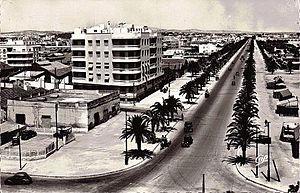
Vue de l'esplanade Gambetta de Tunis en 1930 العربية: صورة لساحة غامبيتا بتونس العاصمة في 1930
L'avenue Mohammed V est l'une des plus importantes avenues de Tunis, capitale de la Tunisie.